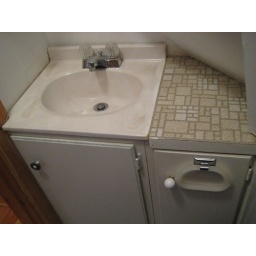
747 bathroom - I really think I've had sinks in airplanes bigger than this